List of birds of India

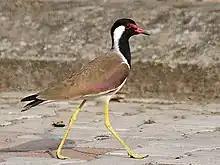
Red-wattled lapwing

Order: CharadriiformesFamily: Recurvirostridae